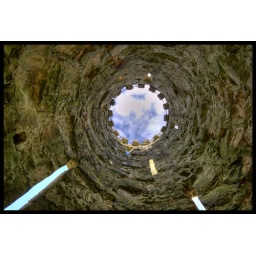
Taken inside the follie on the Eridge Estate. Luckily some blue sky in between the rain and hail.